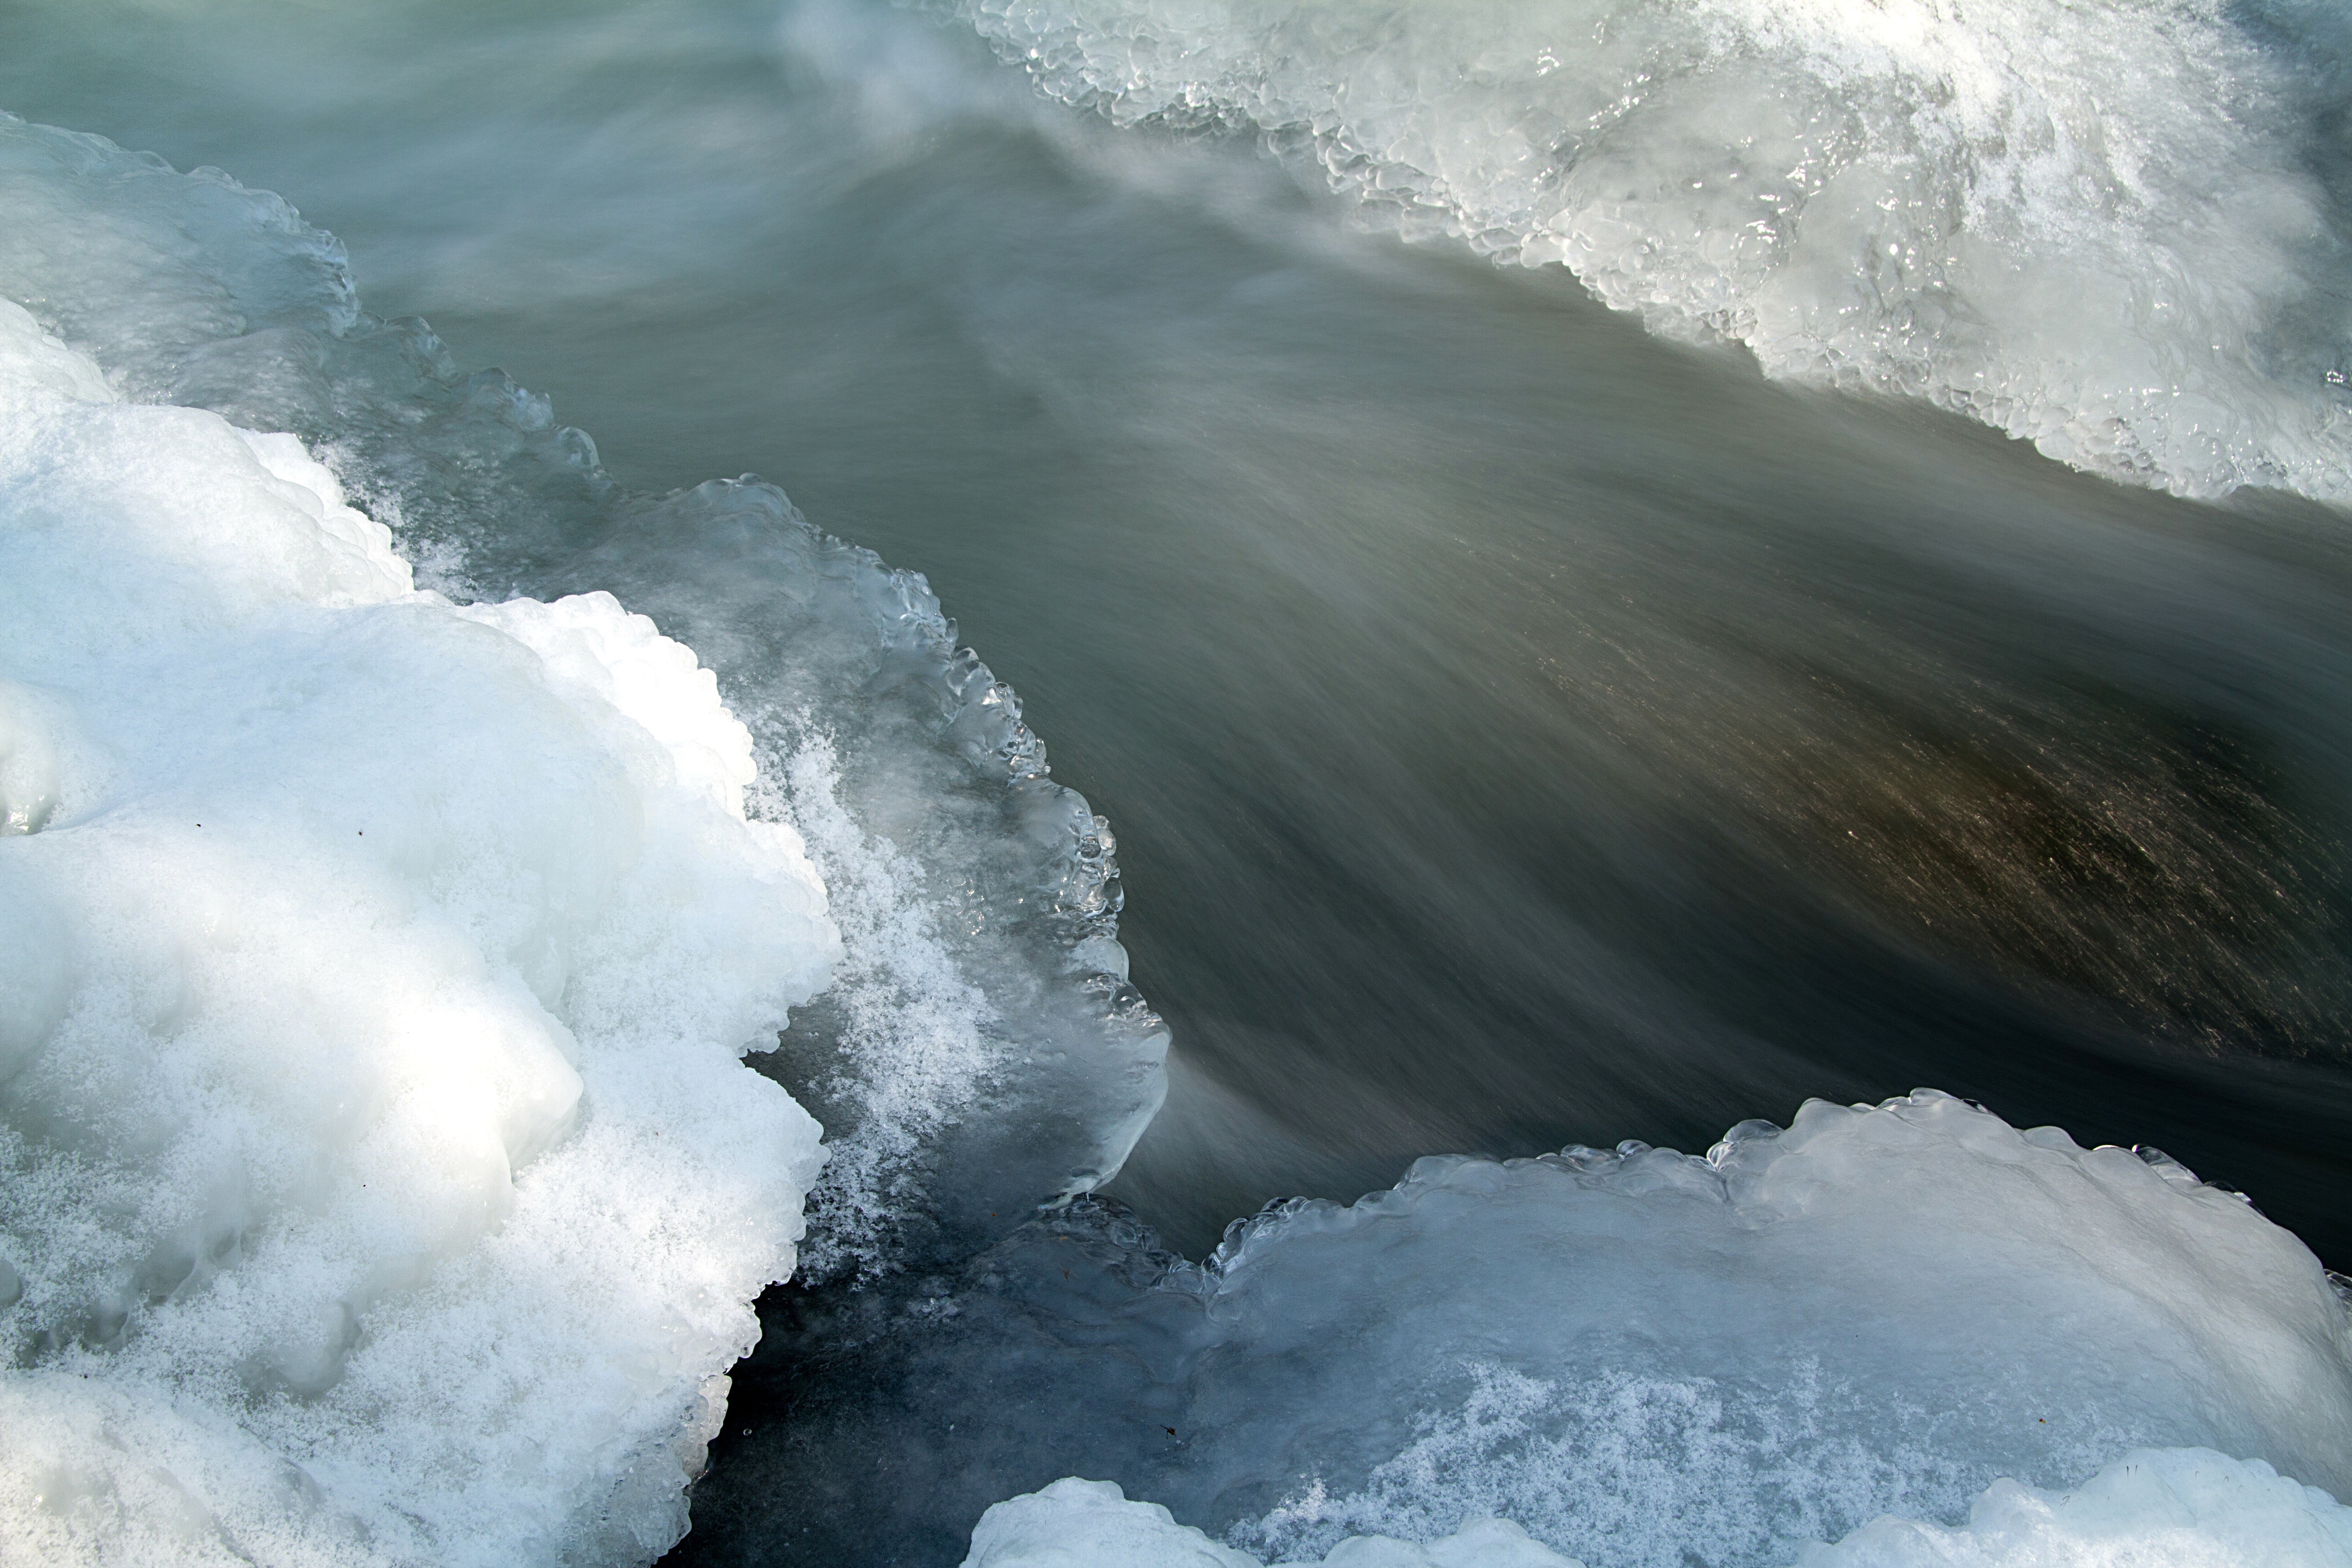
sea, coast, water, rock, ocean, cold, winter, shore, wave, ice, weather, rapid, frozen, body of water, freezing, plaice, frozen river, ice floes, atmospheric phenomenon, geological phenomenon, wind wave, ice on the saale